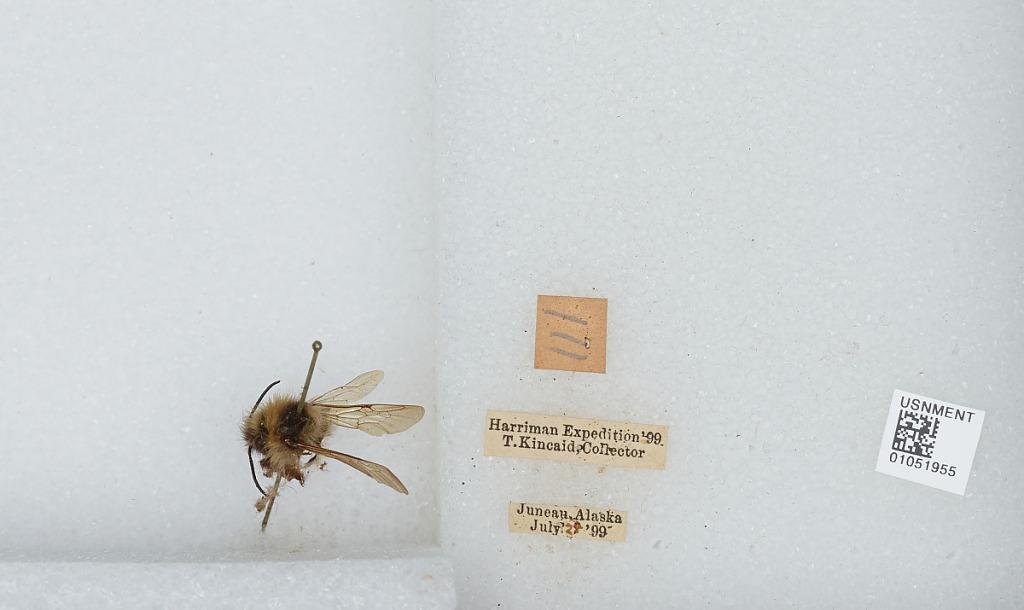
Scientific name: Bombus sp.
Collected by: T. Kincaid
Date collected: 1899-7-25
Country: United States
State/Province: Alaska
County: Juneau
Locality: Juneau
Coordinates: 58.3014, -134.422